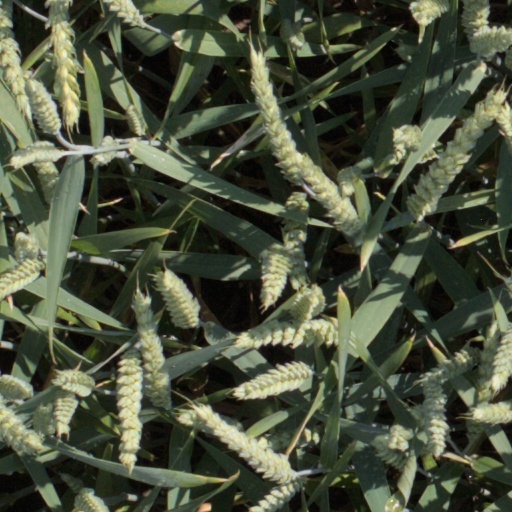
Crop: wheat